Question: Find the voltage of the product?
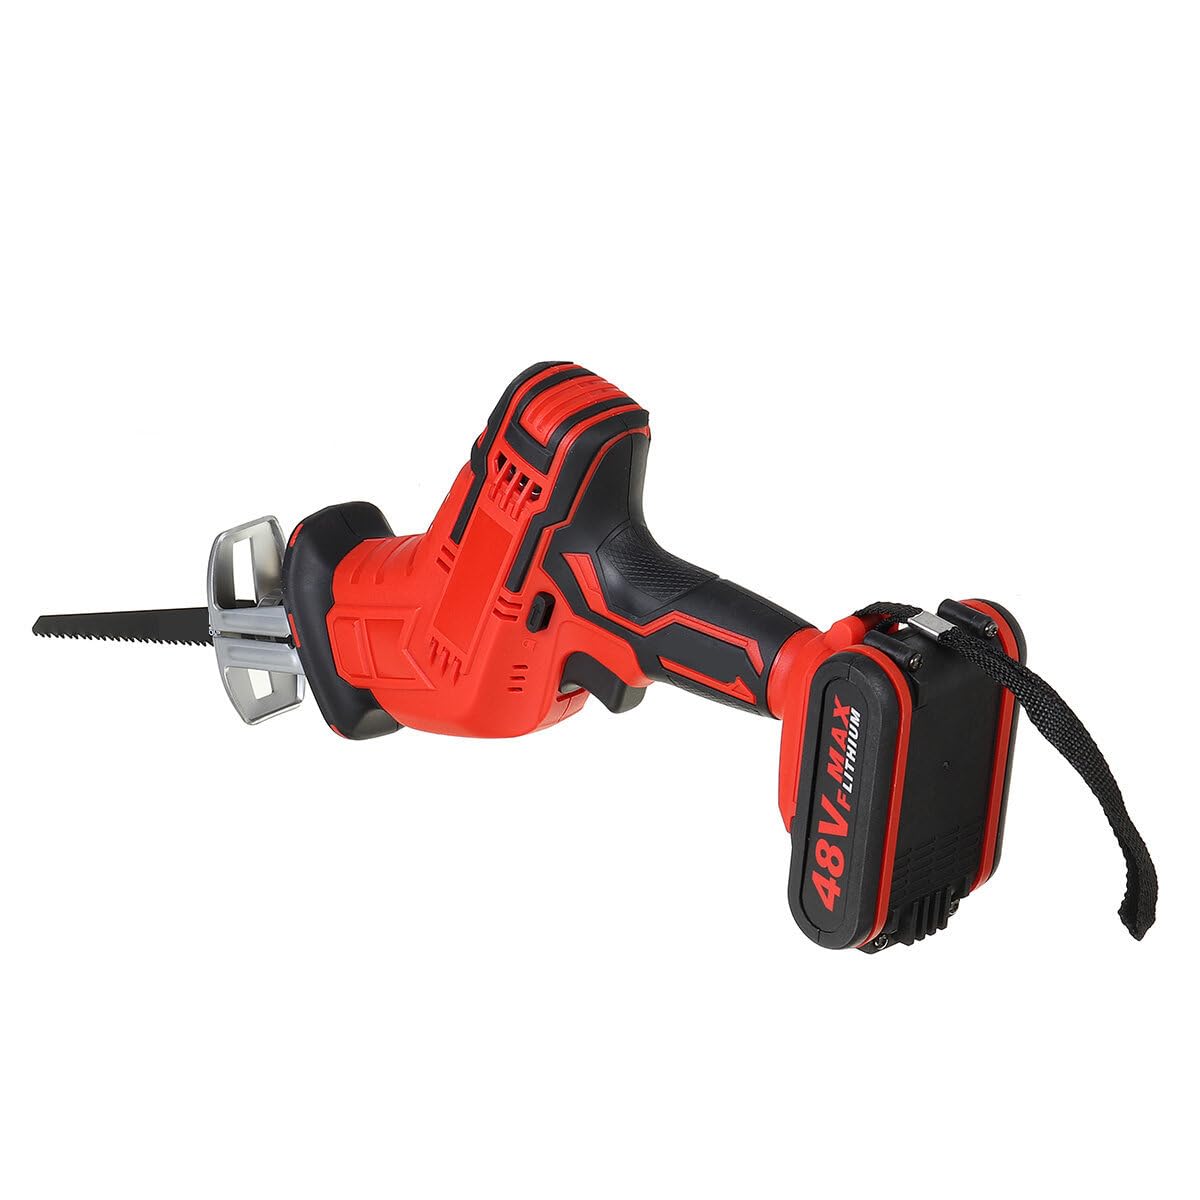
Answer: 48.0 volt